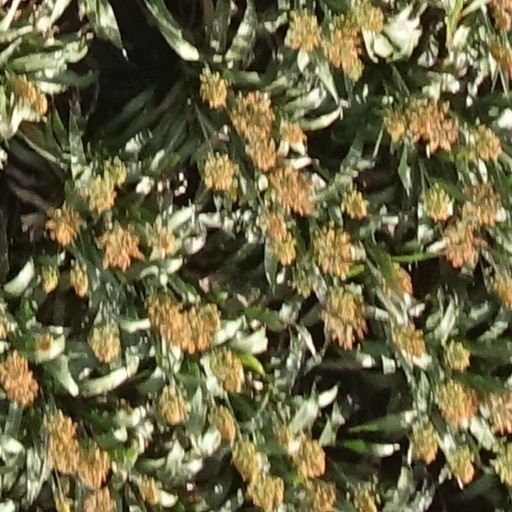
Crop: sorghum